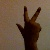
The image shows a hand gesture representing the number 3 in Indian Sign Language.